George Meldrum

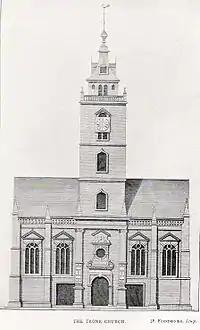
Tron Kirk as it appeared in 1700

George Meldrum (1634–1709) was a Scottish minister of the Church of Scotland who twice served as Moderator of the General Assembly, the highest position in the Scottish Church. He was one of the prominent Scottish Covenanters.